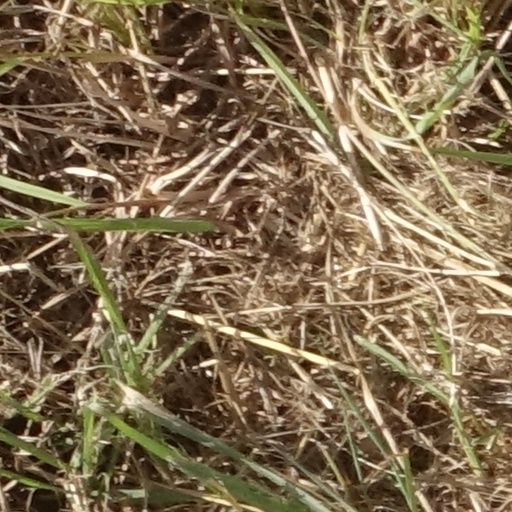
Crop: sorghum